Roberts Field

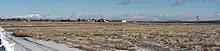
USFS and aerial firefighting ramps at Roberts Field

The airport upgraded its mass-casualty vehicle in 2011 due to larger commercial jets using Roberts Field; while the old unit could handle 37 patients, the new truck is prepared for an incident involving over 100. In early 2012, the airport began hosting a MEDEVAC helicopter operated by Lifeflight. In May 2016 the airport runways were closed for nearly three weeks, allowing their intersection to be reconstructed as part of a project to re-pave them both.